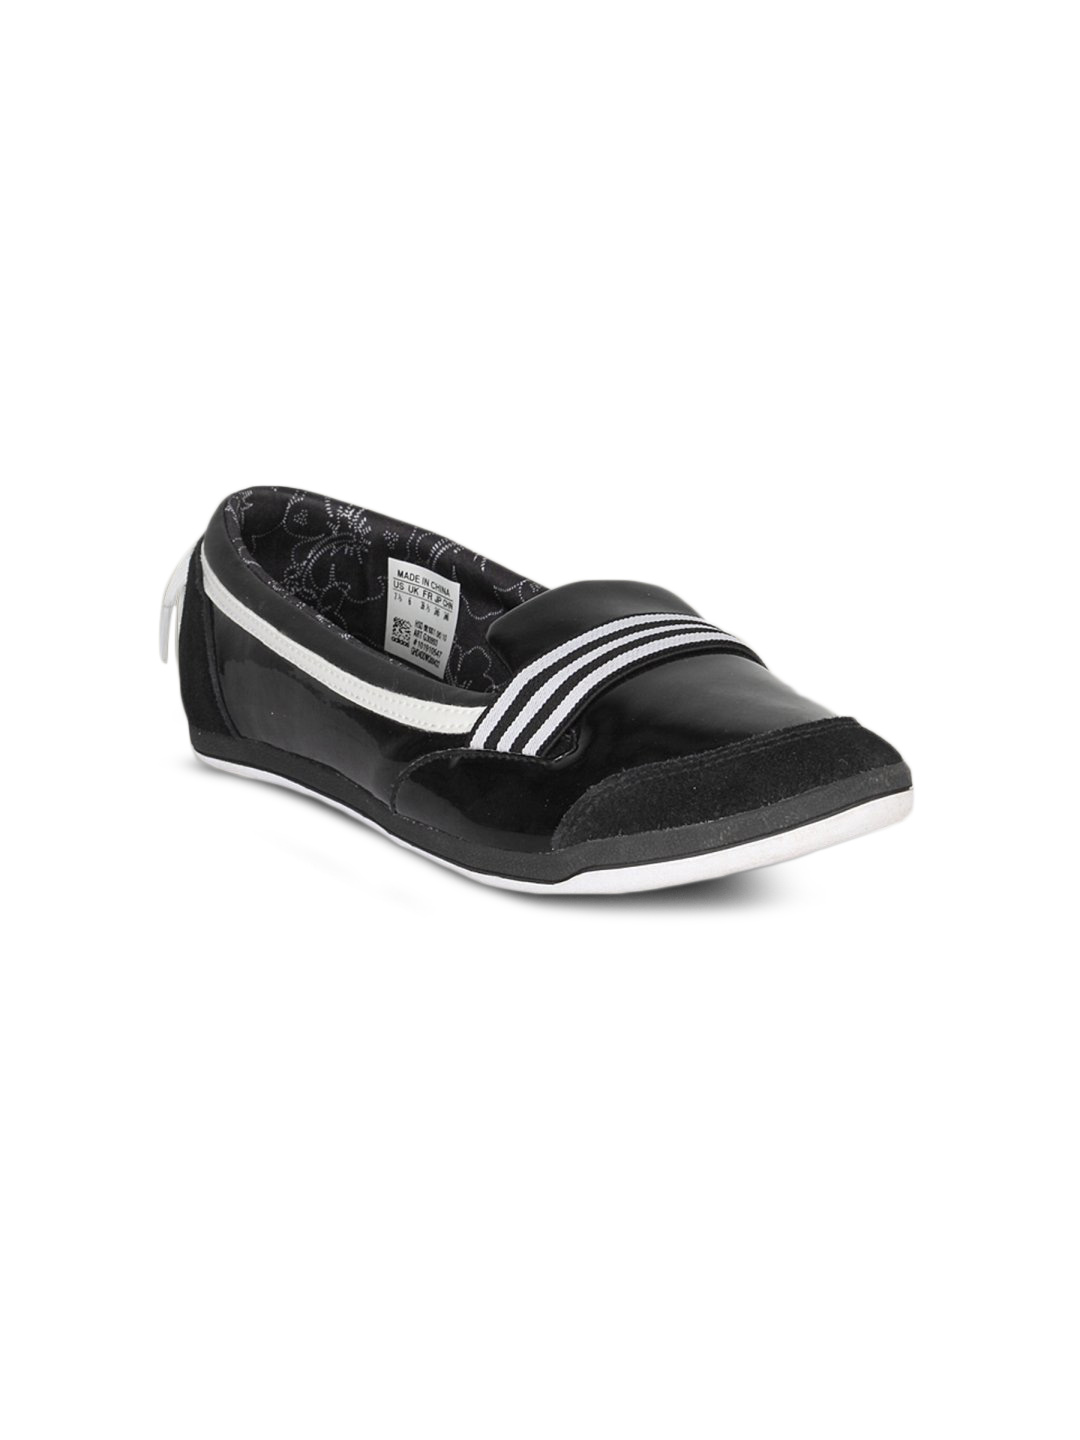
ADIDAS Women's Piona Black Shoe
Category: Footwear / Shoes / Casual Shoes
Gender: Women
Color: Black
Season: Summer 2011
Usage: Casual